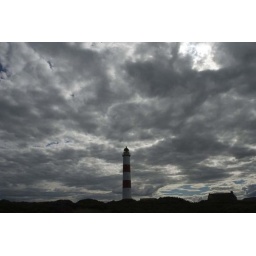
If you looked in the opposite direction, the sky was bright clear blue.